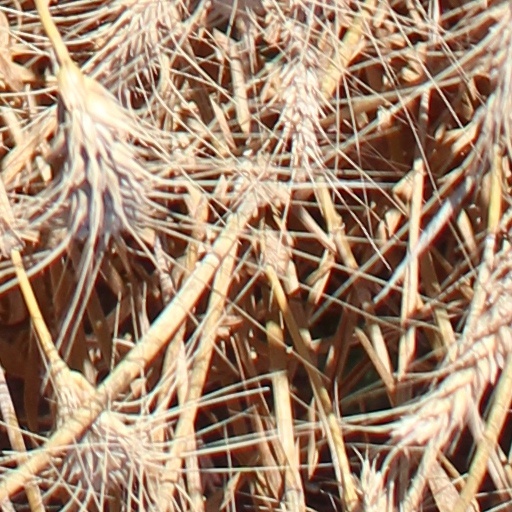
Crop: wheat